History of Los Angeles International Airport

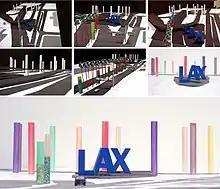
Model for LAX Gateway pylons

The next year, the dirt runway was replaced with oiled decomposed granite which could be used year-round and two more hangars, a restaurant, office space, and a control tower were built. On June 7, 1930, the facility was dedicated and renamed Los Angeles Municipal Airport.